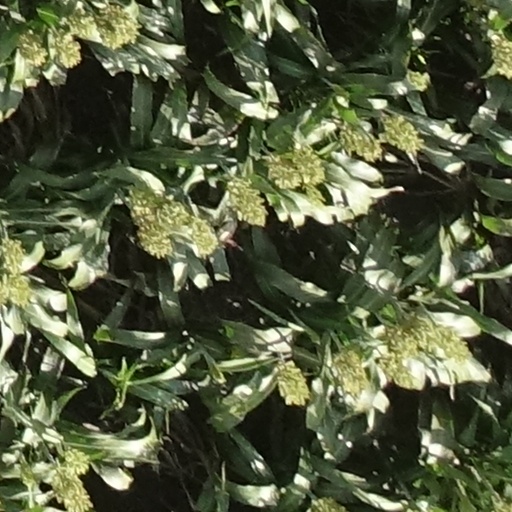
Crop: sorghum